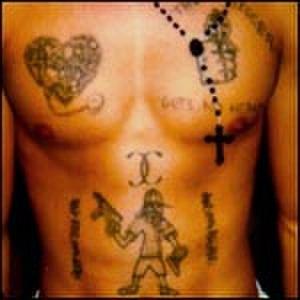
Les Crips sont un gang américain, originaire de South Central Los Angeles, sur la côte ouest. Constitué à l'origine principalement d'Afro-Américains et peu à peu ouvert à d'autres groupes ethniques, il est créé en 1969 par l'association de plusieurs gangs. Les Crips sont l'un des plus violents gangs des États-Unis. Le nombre de membres est estimé entre 30 000 et 35 000. Par le biais du regroupement des divers gangs de rue, les Crips rejoignent la Folk Nation, opposée aux gangs appartenant à la People Nation. La montée en puissance de ce gang a provoqué, en réaction, l'alliance de plusieurs gangs rivaux sous le nom de Bloods.